Laura Ingraham

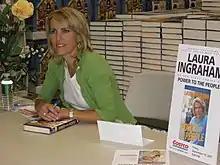
Ingraham at a book signing in 2007

Ingraham has been described as reactionary, "no stranger to generating controversy" by "Variety" and as a "name-brand provocateur" by "Politico". "Business Insider" has referred to Ingraham's on-air style as "wad[ing] into debates on racism and gun violence". Ingraham has said that her influences include Ronald Reagan, Robert Bork, and Pat Buchanan.